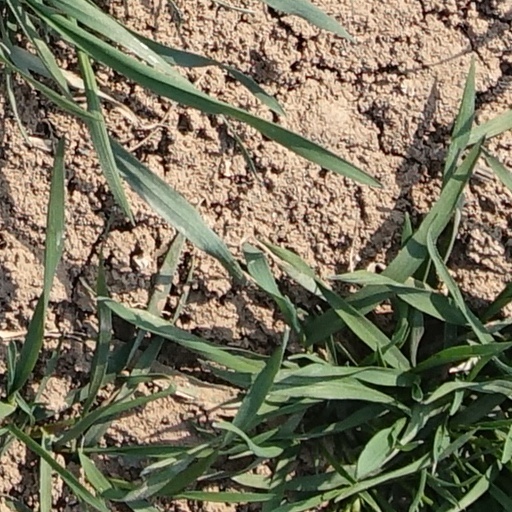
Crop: wheat